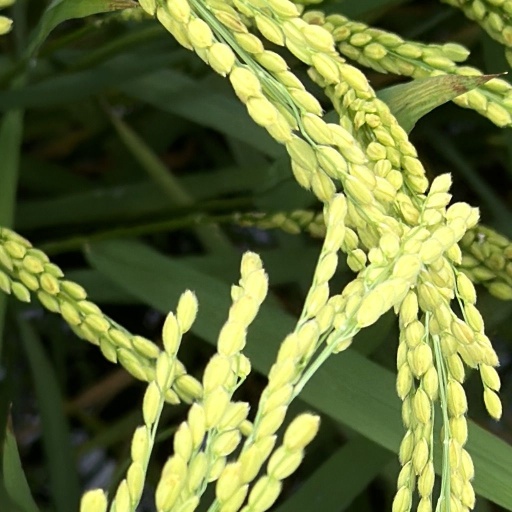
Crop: rice